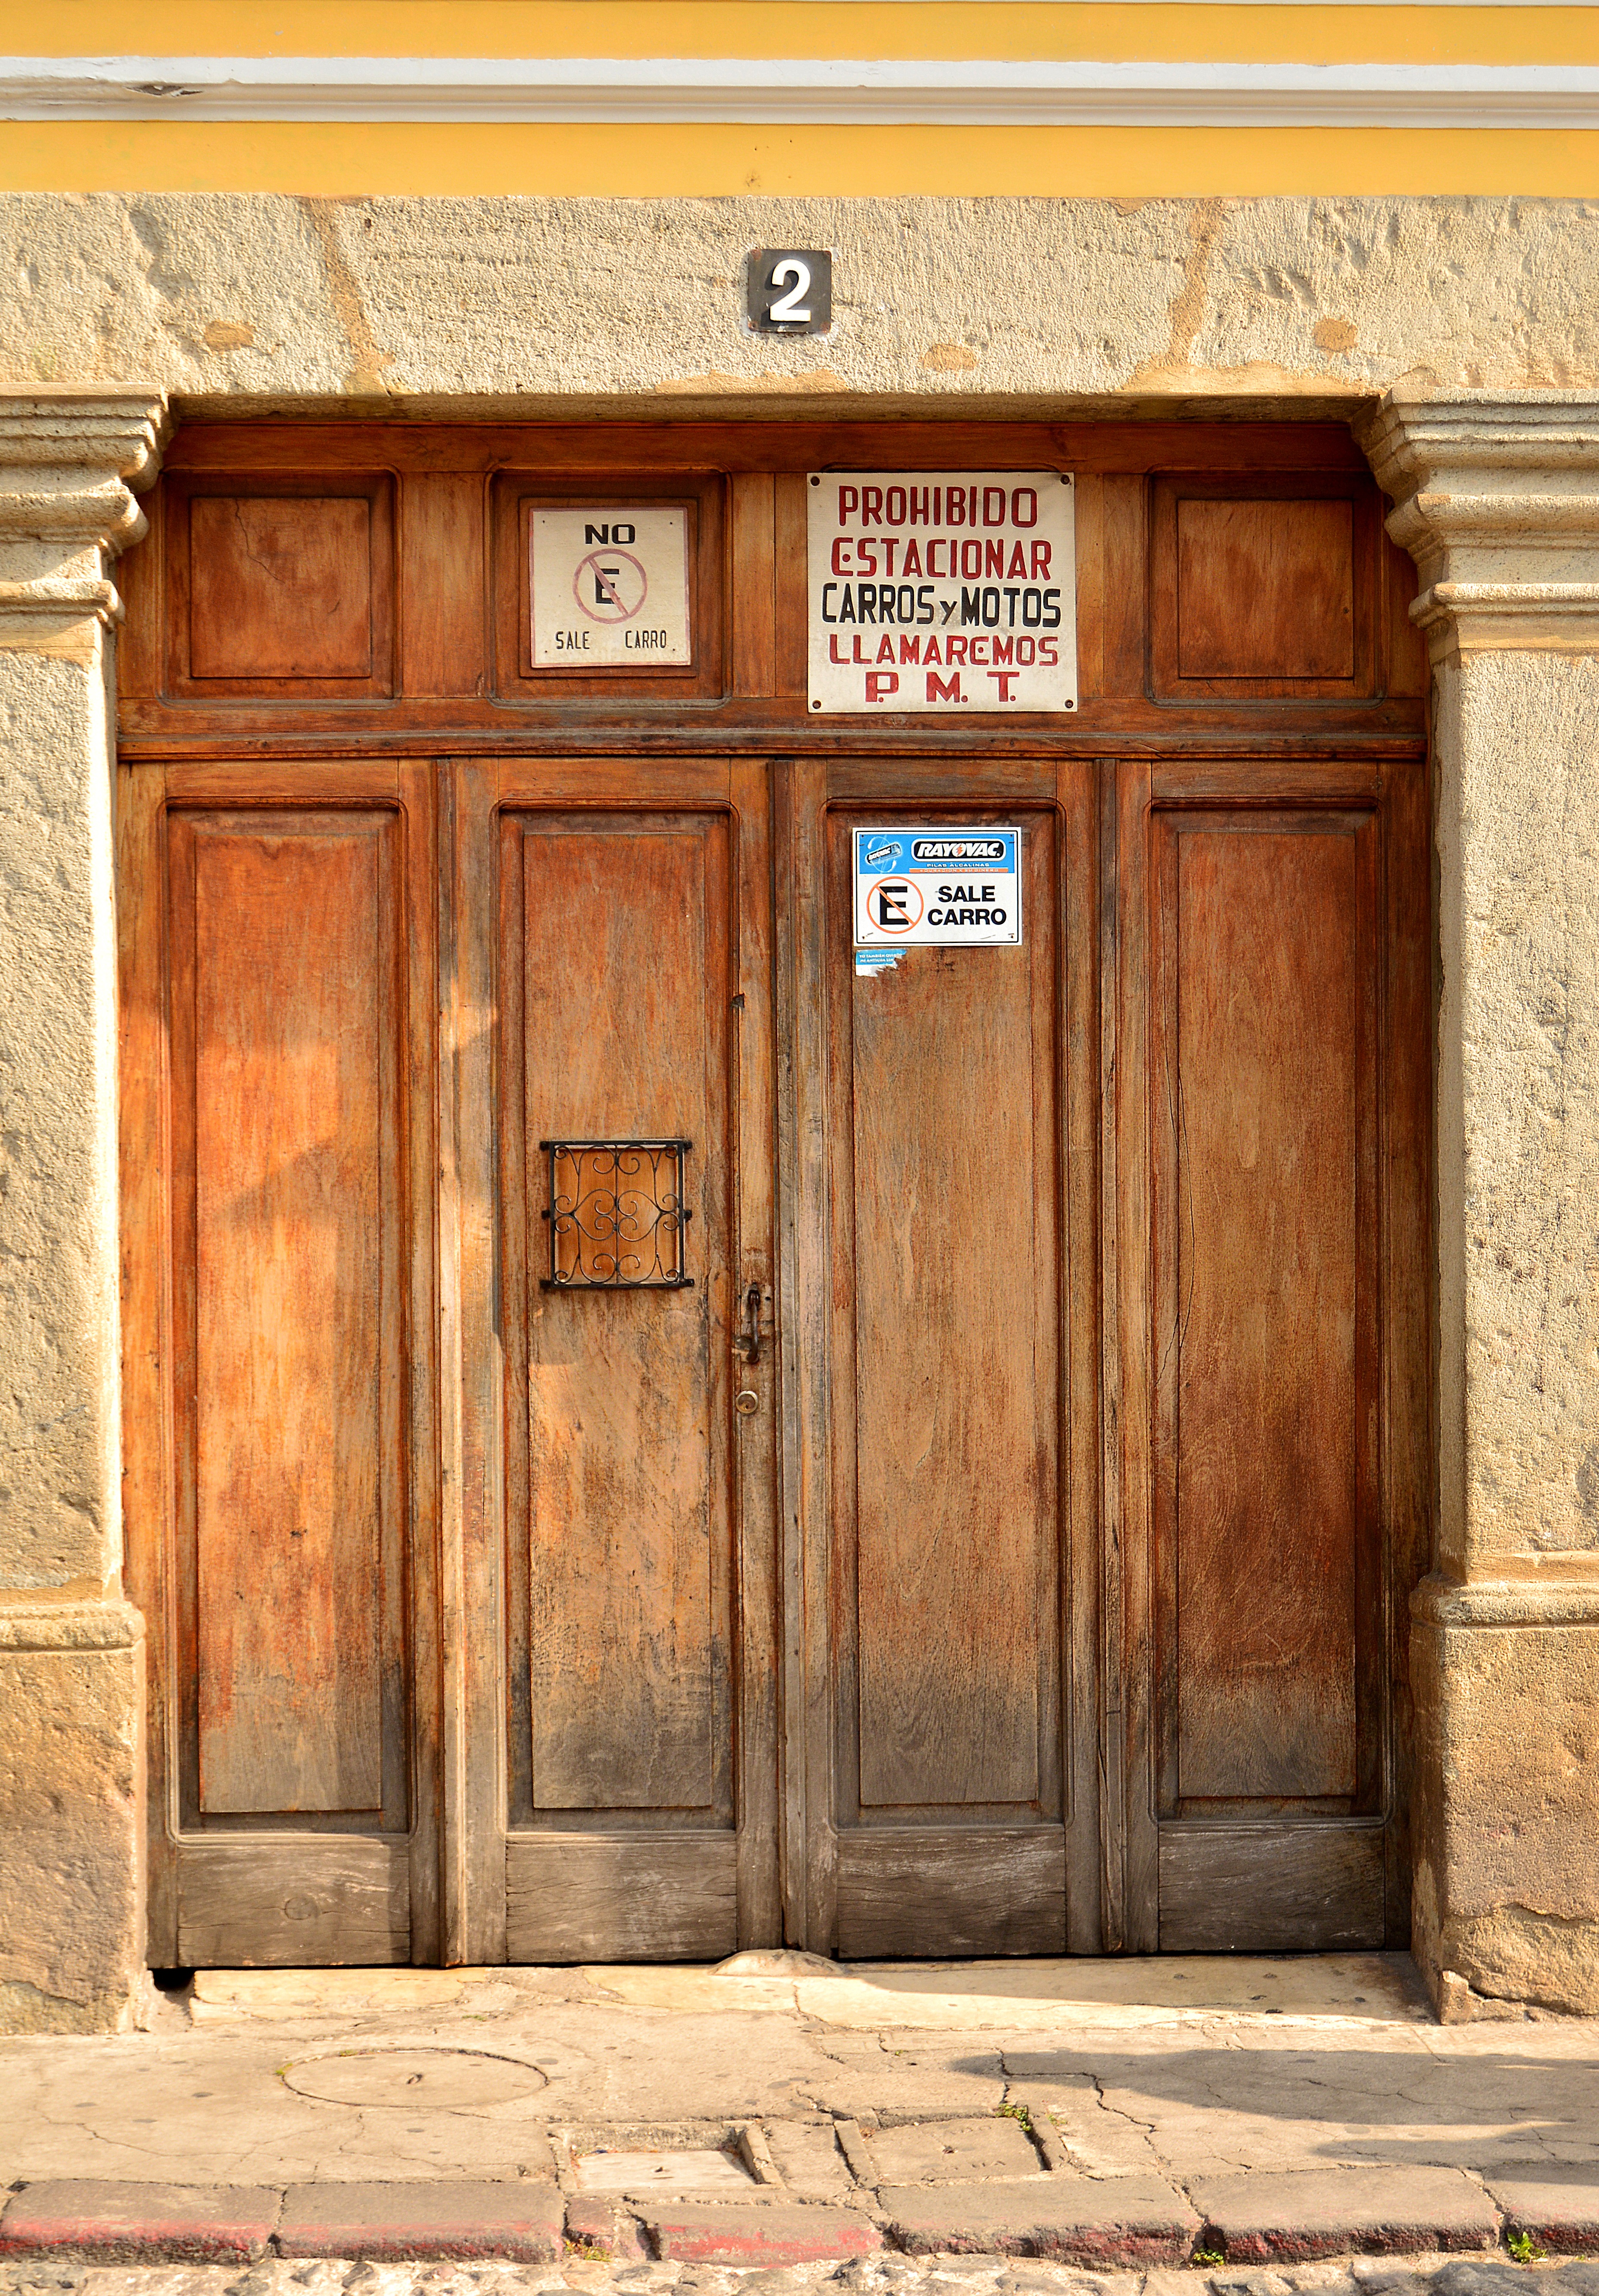
wood, texture, city, facade, furniture, door, wooden door, closed, old wood, antigua guatemala, ancient history, cabinetry